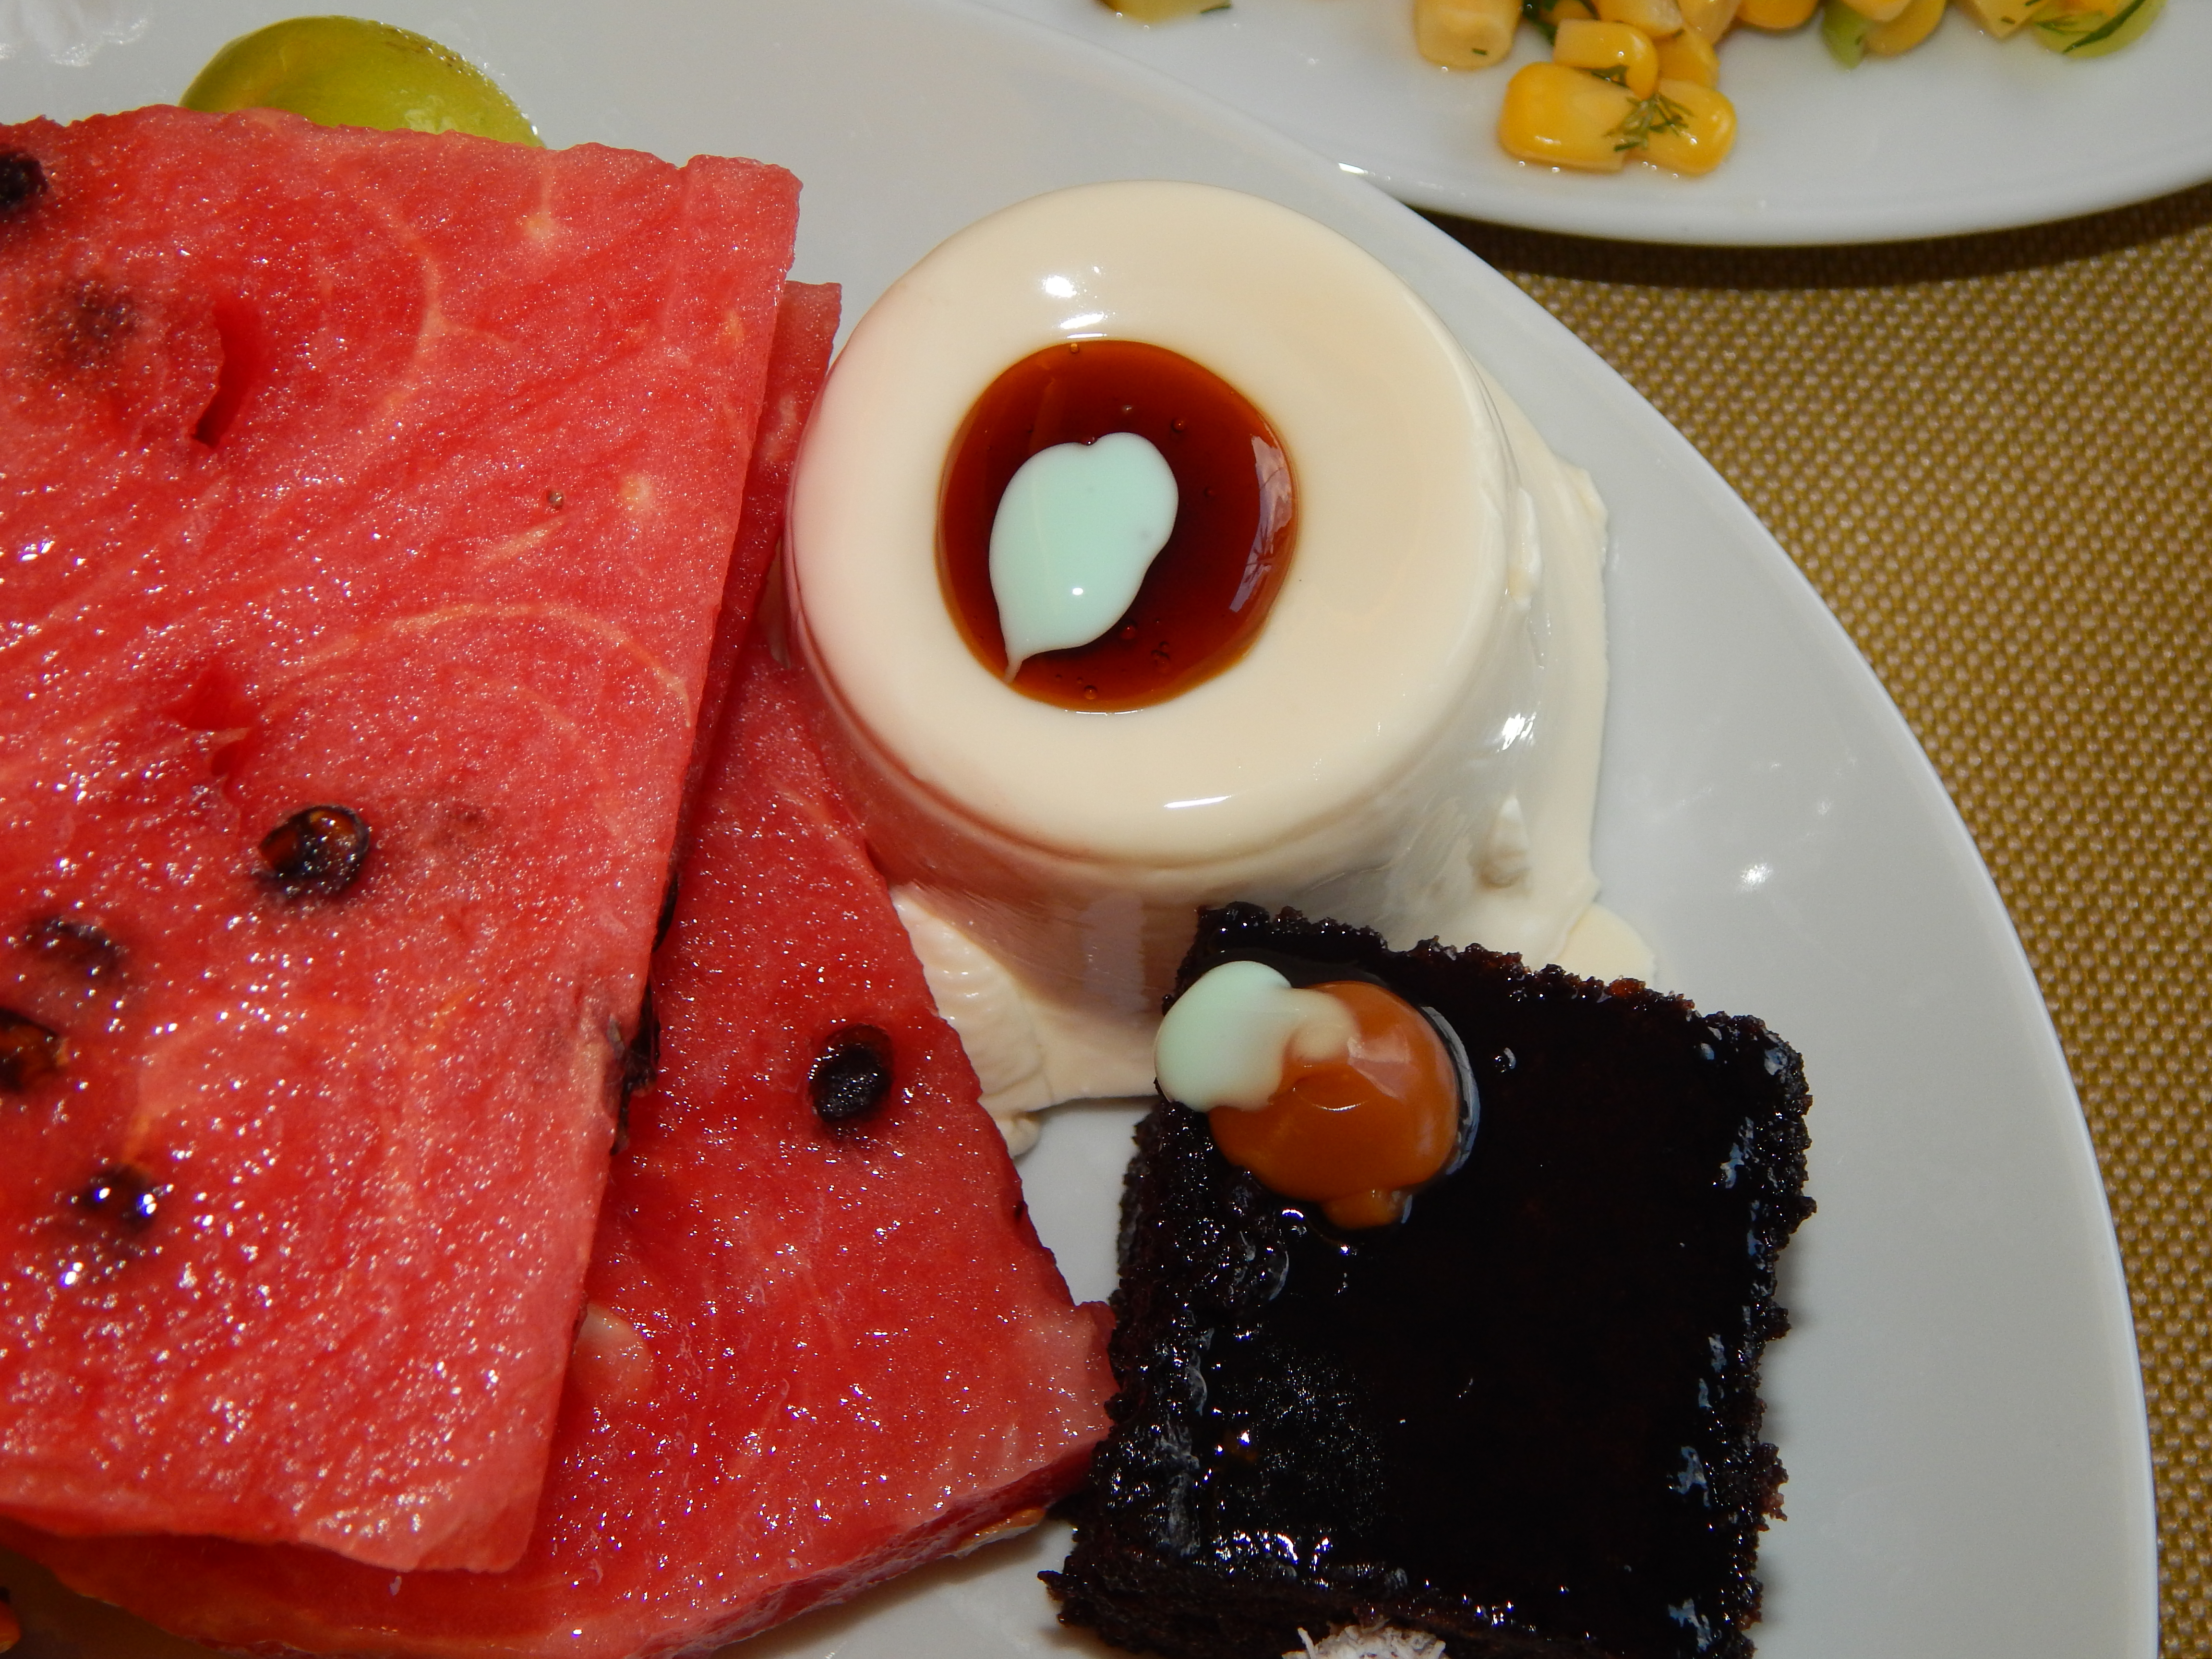
cuisine, food, breakfast, pizza, restaurant, traditional, delicious, sweet, cheese, background, beautiful, white, eat, dinner, plate, lunch, healthy, hot, table, dessert, melon, watermelon, dish, fruit, citrullus